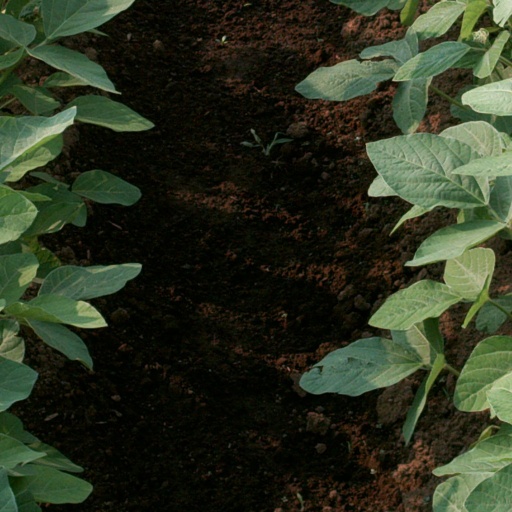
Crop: soybean